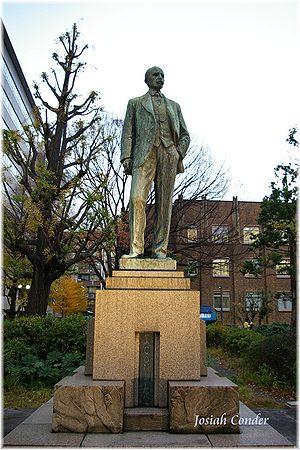
Josiah Conder, né le 28 septembre 1852 à Londres et décédé le 21 juin 1920 à Tokyo, est un architecte britannique qui fut conseiller étranger au Japon pendant l'ère Meiji. Il conçut de nombreux bâtiments publics de Tokyo, comme le Rokumeikan, et forma beaucoup d'architectes japonais qui devinrent plus tard reconnus. Il est surnommé au Japon le "père de l'architecture moderne japonaise".